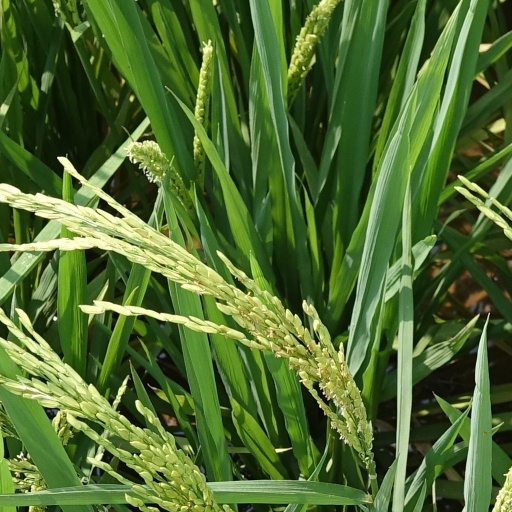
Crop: rice